2022 Ottawa municipal election

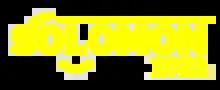
Campaign logo

Jacob Solomon, 19, is a student at the University of Ottawa studying political science.